Galicia (Spain)

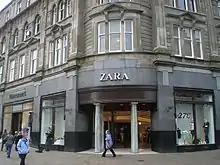
Inditex is Galicia's own multinational

Galicia has more than 2,800 plant species and 31 endemic plant taxa. Plantations and mixed forests of eucalyptus predominate in the west and north; a few oak forests (variously known locally as "fragas" or "devesas") remain, particularly in the north-central part of the province of Lugo and the north of the province of A Coruña (Fragas do Eume). In the interior regions of the country, oak and bushland predominate.